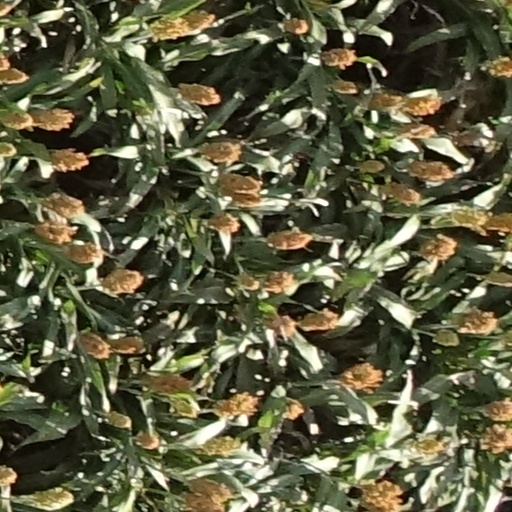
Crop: sorghum